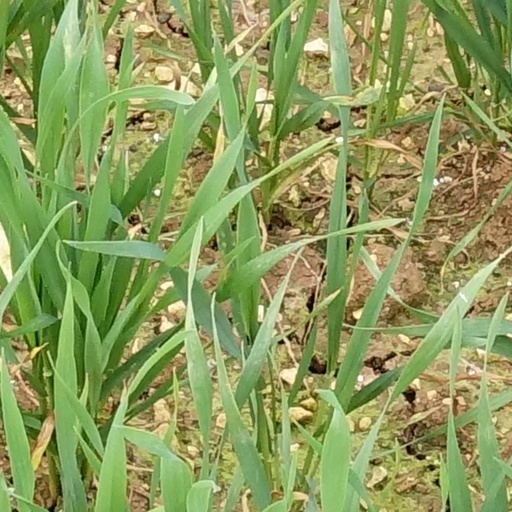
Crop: wheat